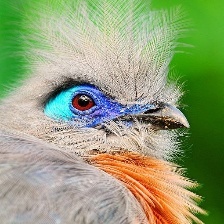
Species: CRESTED COUA
Scientific name: COUA CRISTATA